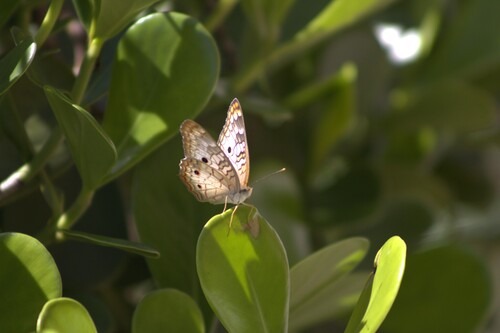
Scientific name: Anartia jatrophae
Common name: White peacock
Family: Nymphalidae
Order: Lepidoptera
Pollinator type: Primary pollinator
Habitat: Gardens, parks, and open areas
Geographic range: Southern United States to Argentina
Conservation status: Least Concern